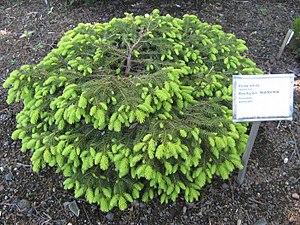
Un épicéa commun très petit, jardin botanique de Reykjavik